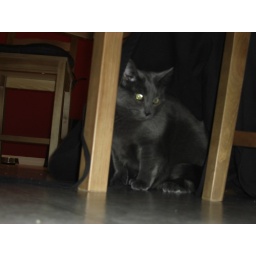
Loki (my grey cat) playing under an Apron at the kitchen table